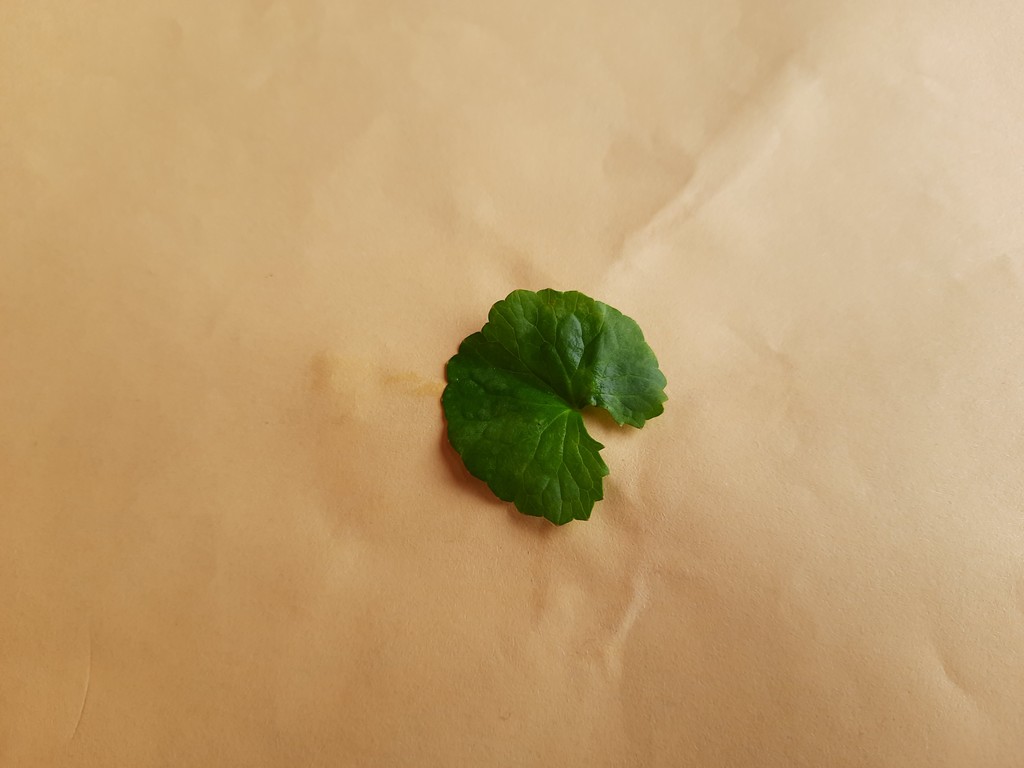
Label: Healthy